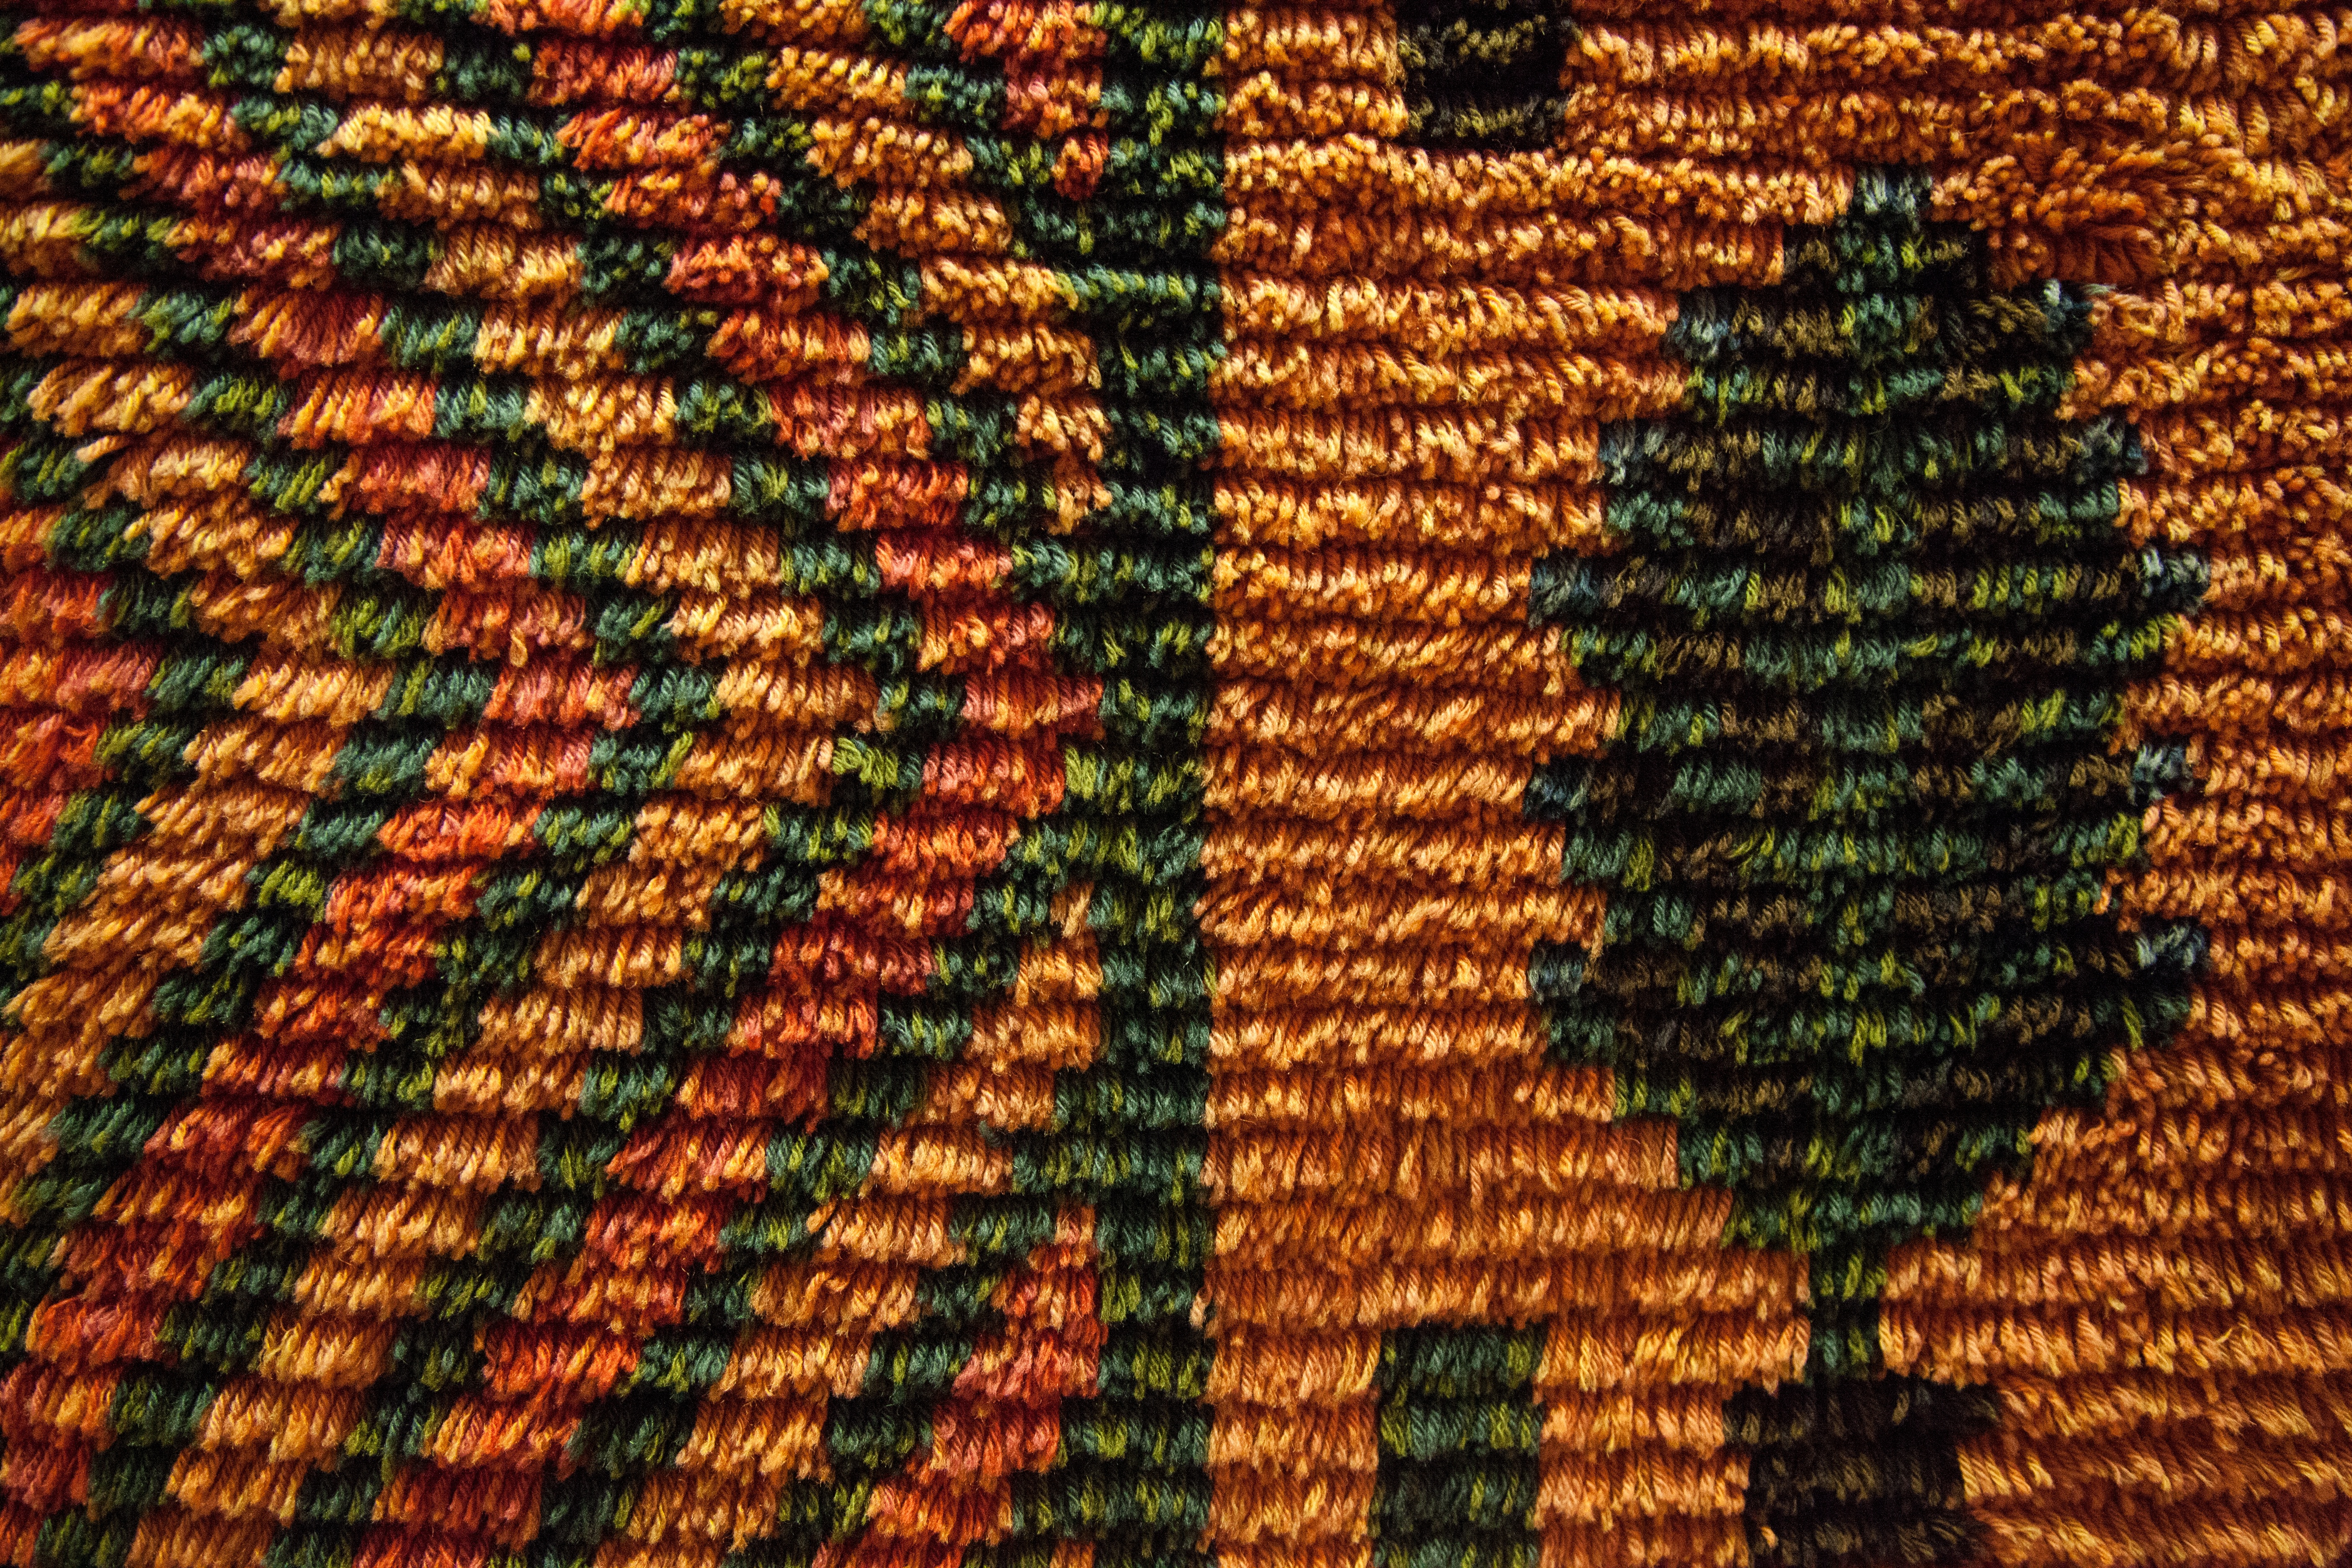
tree, creative, vintage, texture, leaf, decoration, orange, pattern, crop, color, brown, soil, craft, colorful, agriculture, closeup, yarn, wool, material, ornament, weave, fabric, thread, knitting, textile, design, decorative, horizontal, handmade, detail, colored, traditional, handicraft, flooring, needlework, rya, wall rya